Tylorrhynchus heterochetus

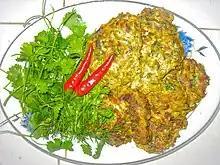
Chả rươi

In Vietnam, it is mainly used in a dish called chả rươi, which has been known as a delicacy for centuries, especially in the area of Tứ Kỳ district, Hải Dương province.